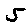
Label: 5